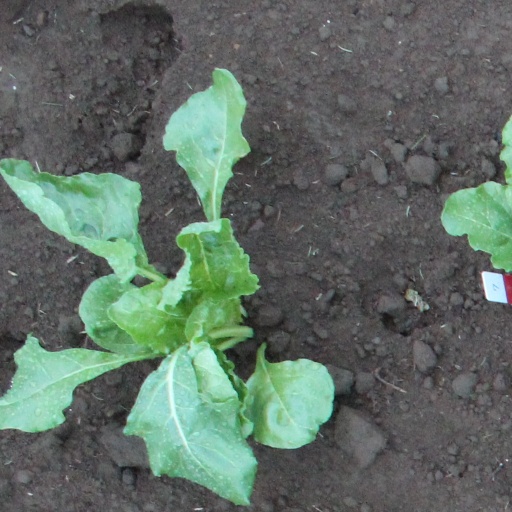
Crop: sugar beet